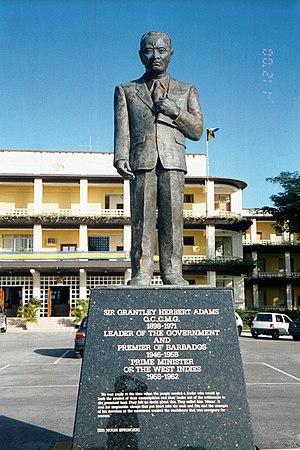
Grantley Herbert Adams est un homme politique barbadien. Fondateur du Parti travailliste de la Barbade, il fut chef du gouvernement de la Barbade de 1953 à 1958 et chef du gouvernement des Indes occidentales de 1958 à 1962.